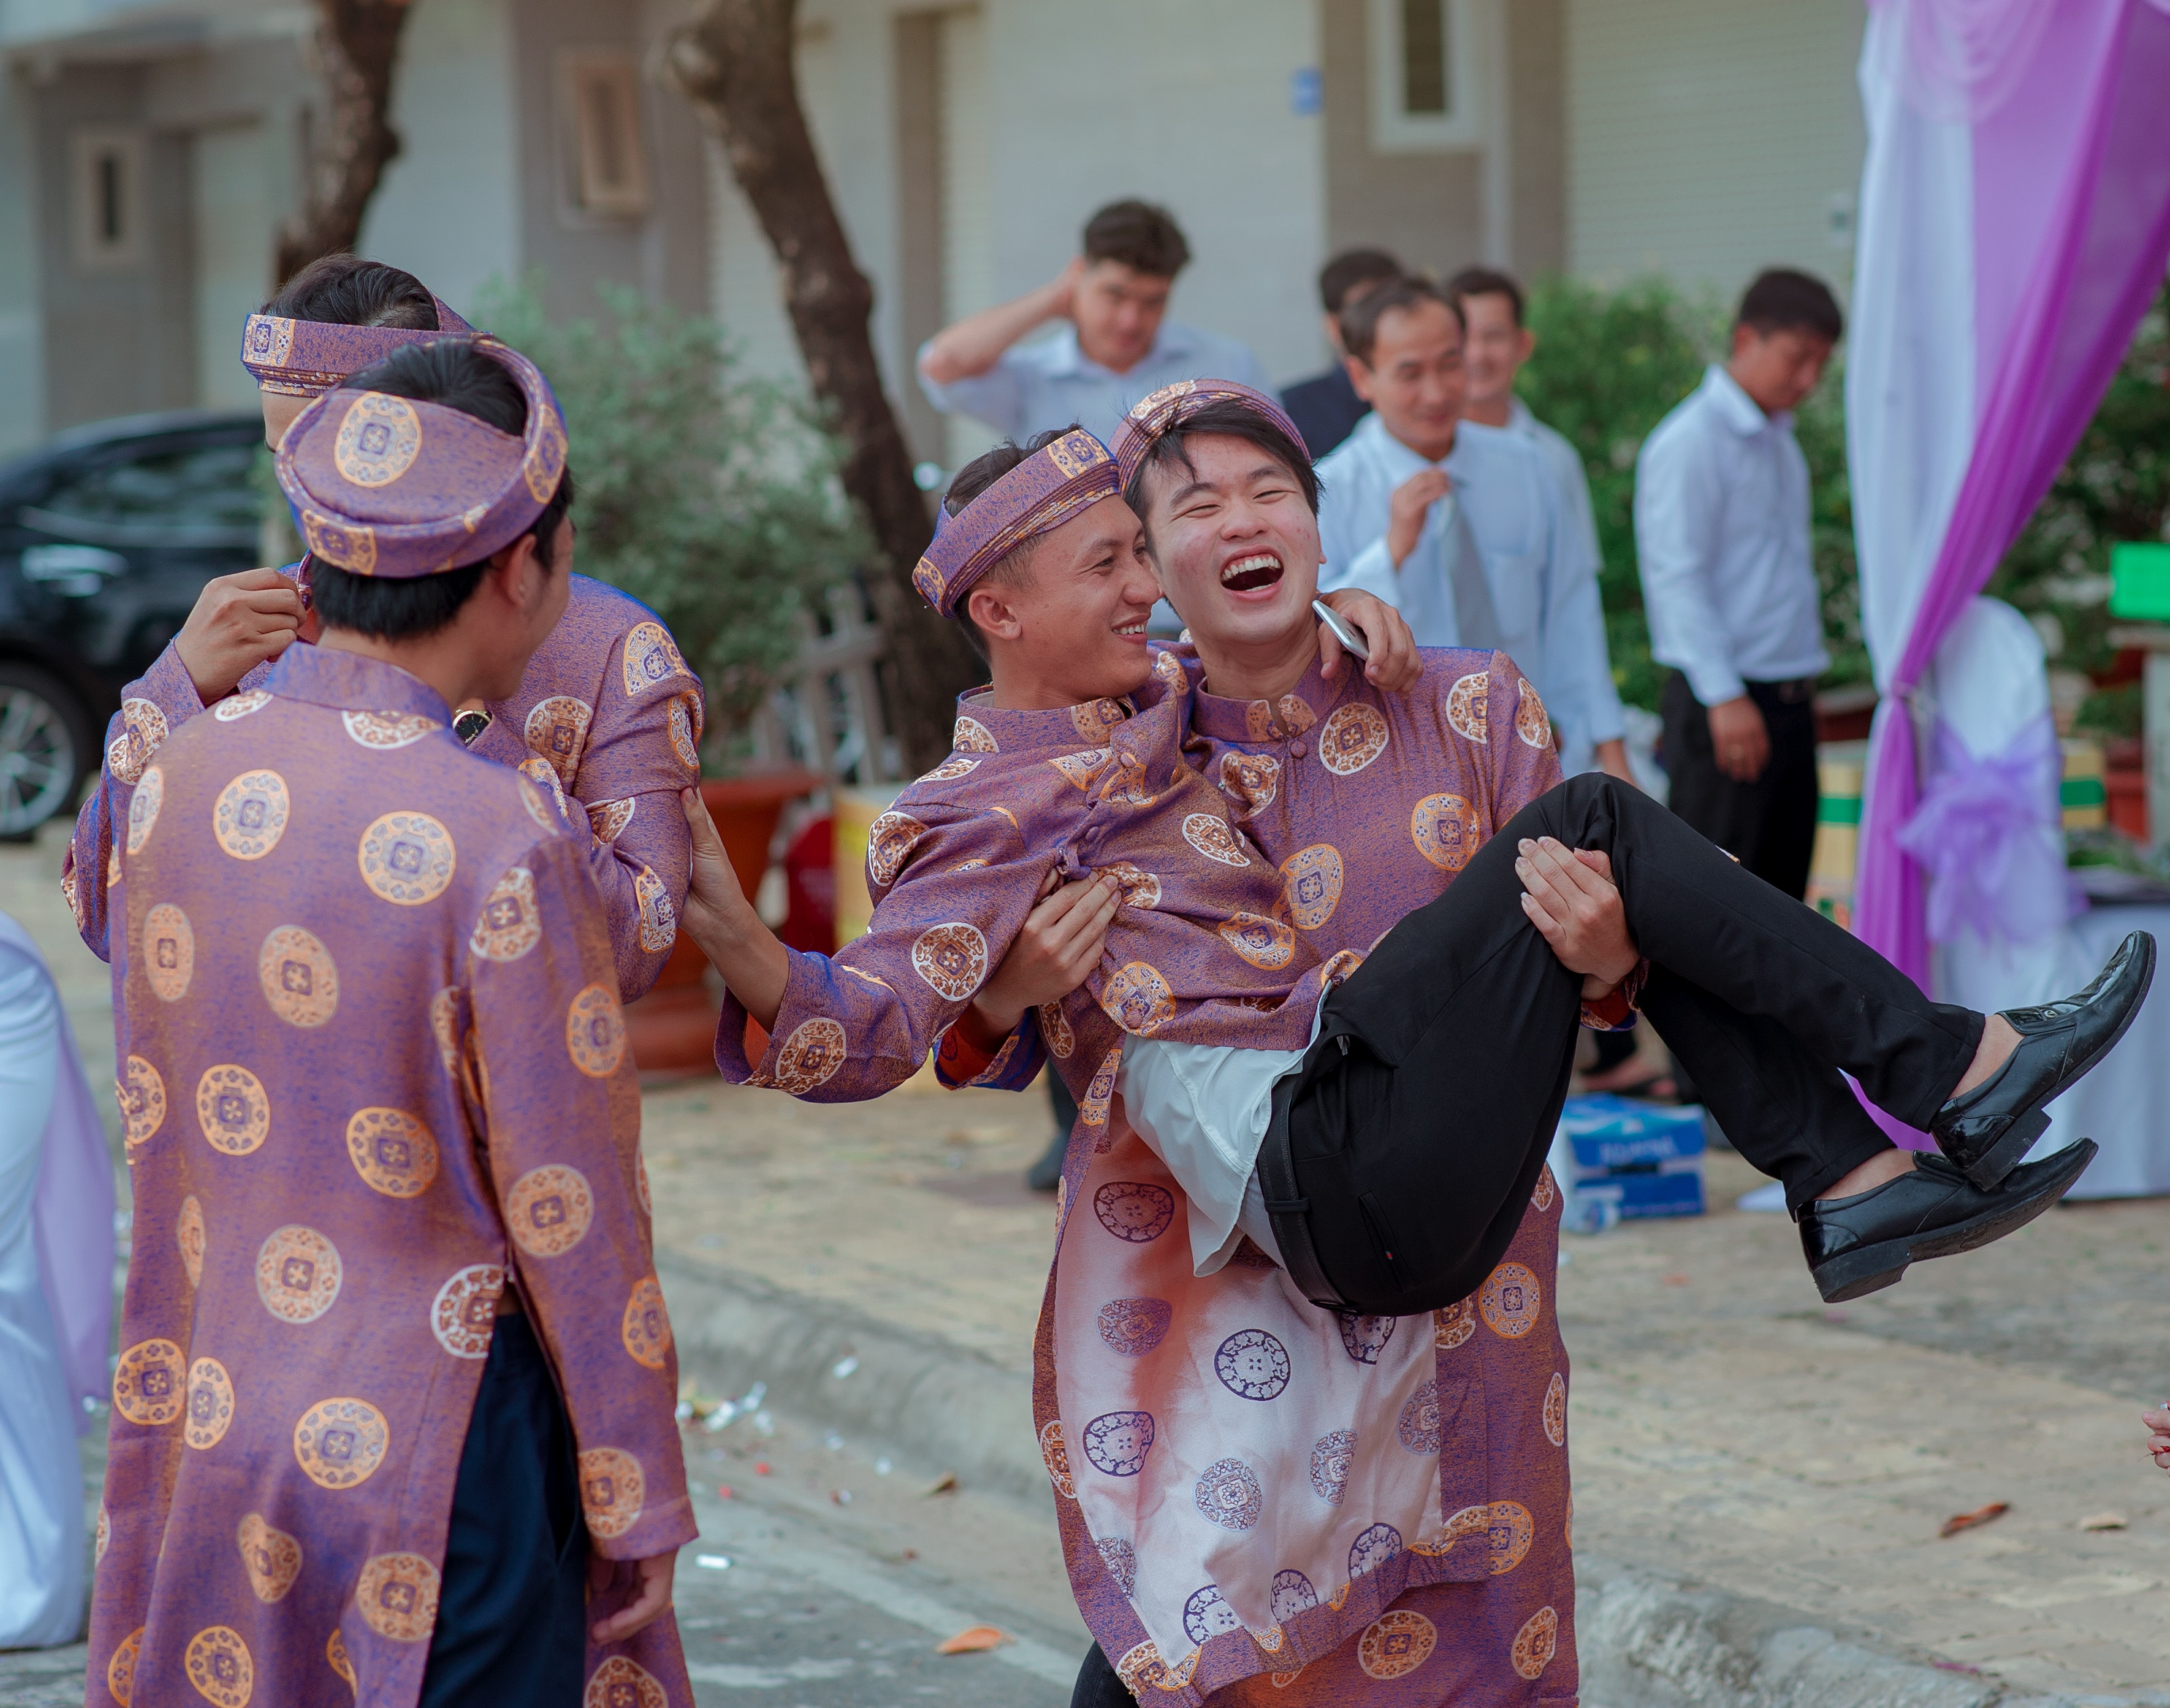
people, sari, event, adaptation, ceremony, temple, tradition, smile